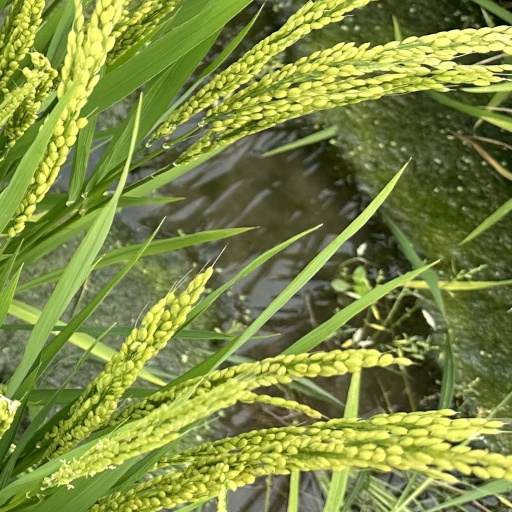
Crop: rice